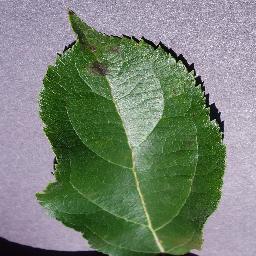
Label: Apple___Apple_scab